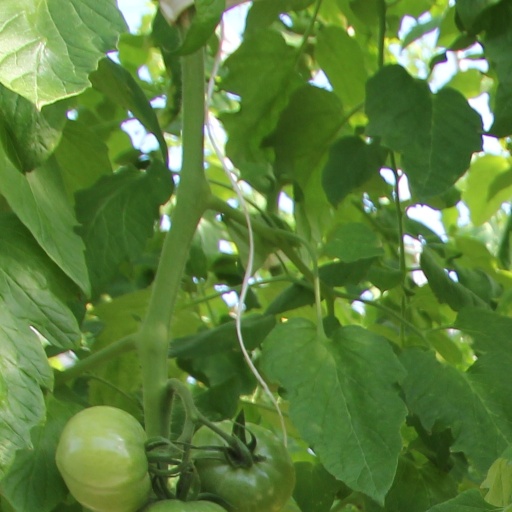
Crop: tomato